Question: Please indicate a possible affordance area of the knife that can be used for holding
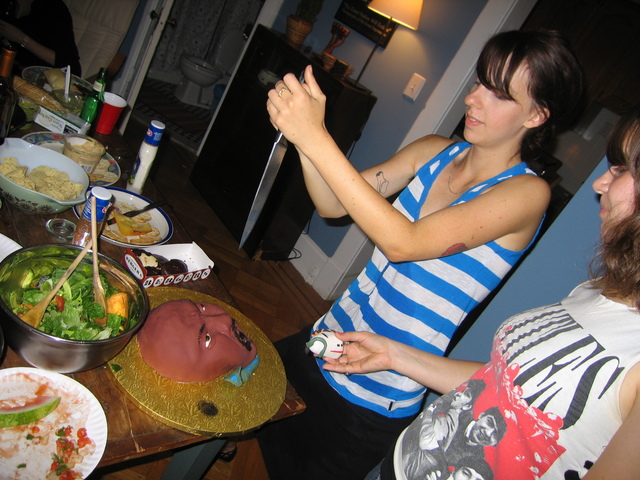
Answer: [278.446, 52.557, 315.504, 140.792]